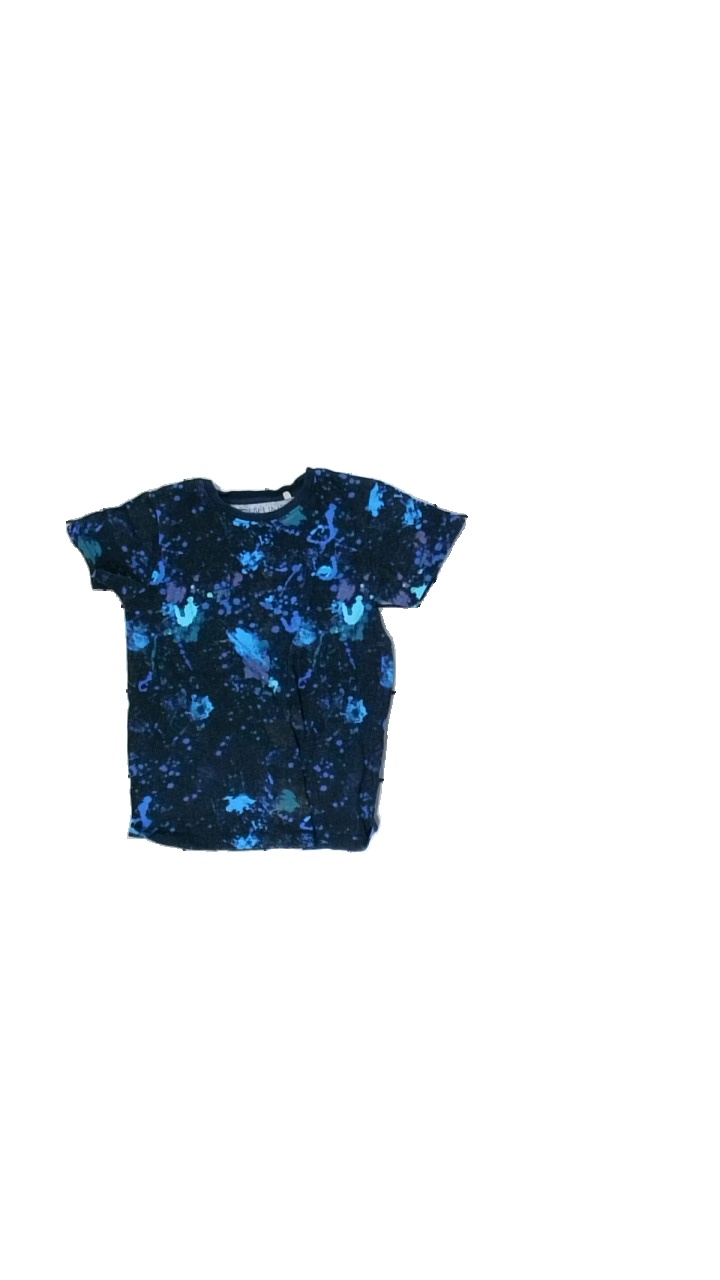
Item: T-shirt (Children)
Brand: Next Låg
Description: batikmönstrad t-shirt som är mycket urtvättad med fläckar fram
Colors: Blue, Green, Purple
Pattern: Geometric print
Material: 100% cotton
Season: All
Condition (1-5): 1
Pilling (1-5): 5
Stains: Major
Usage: Export
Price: <50